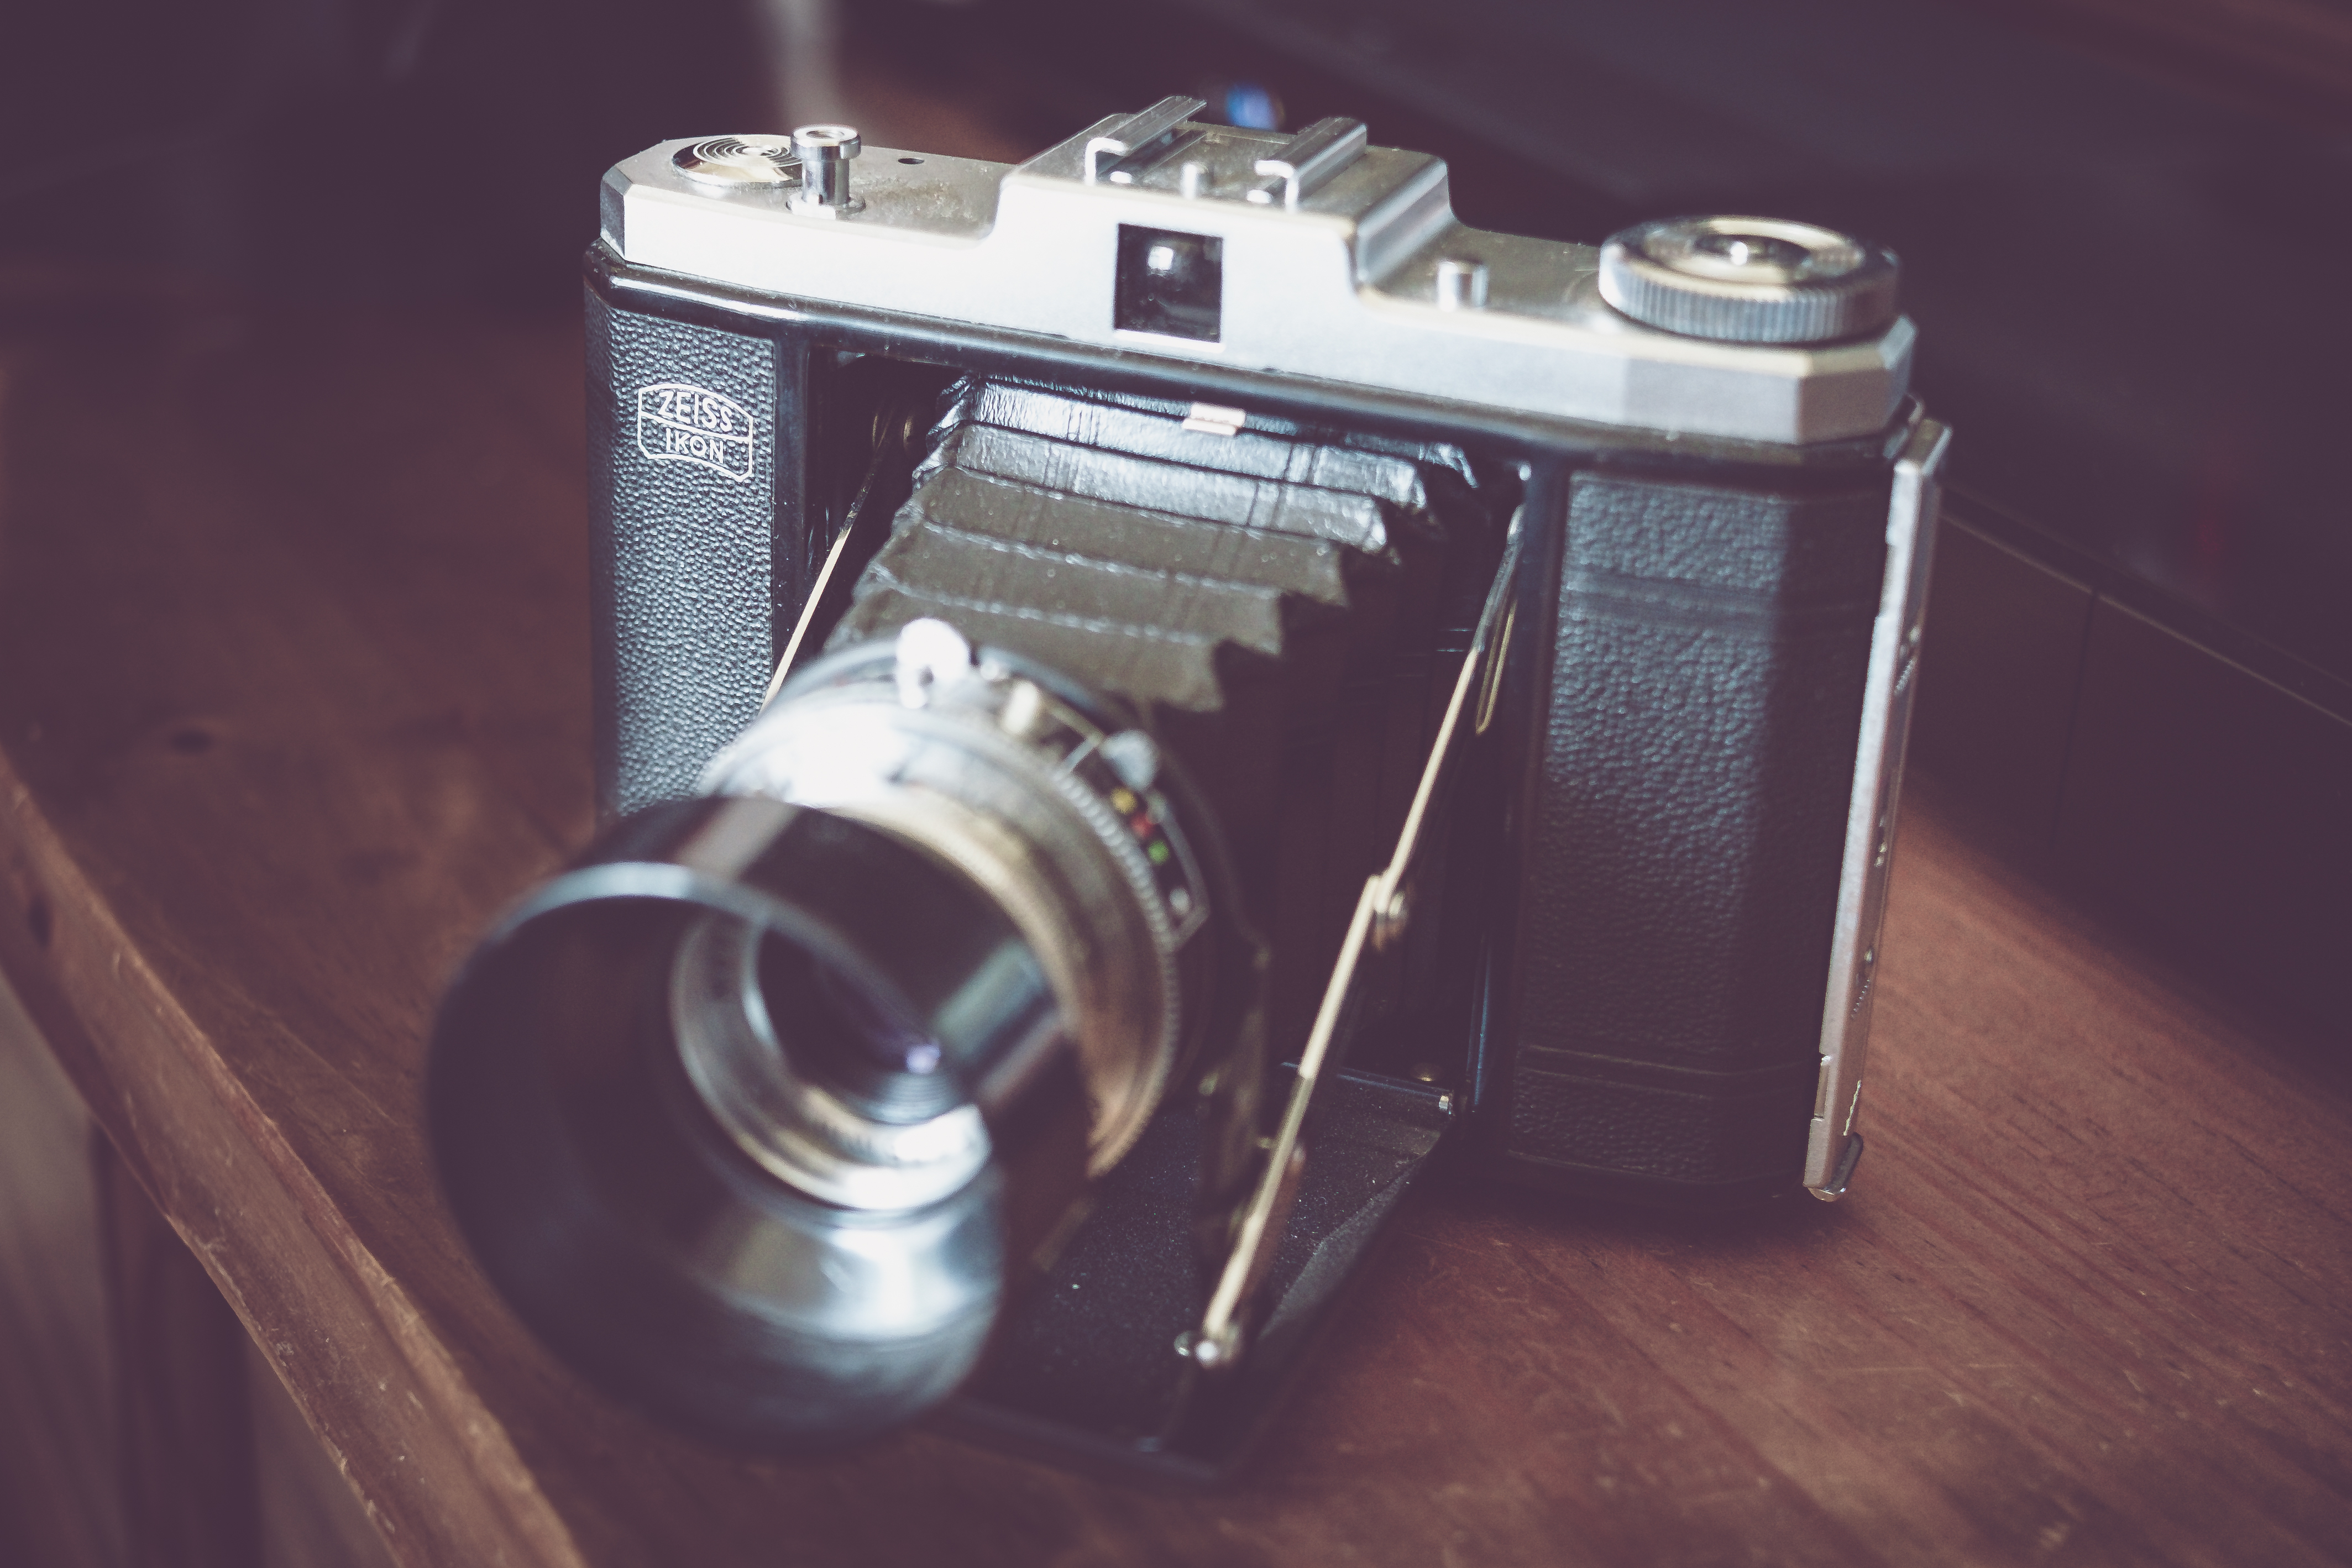
camera, film, reflex camera, digital camera, zeiss, camera lens, rangefinder, medium format, single lens reflex camera, cameras optics, mirrorless interchangeable lens camera